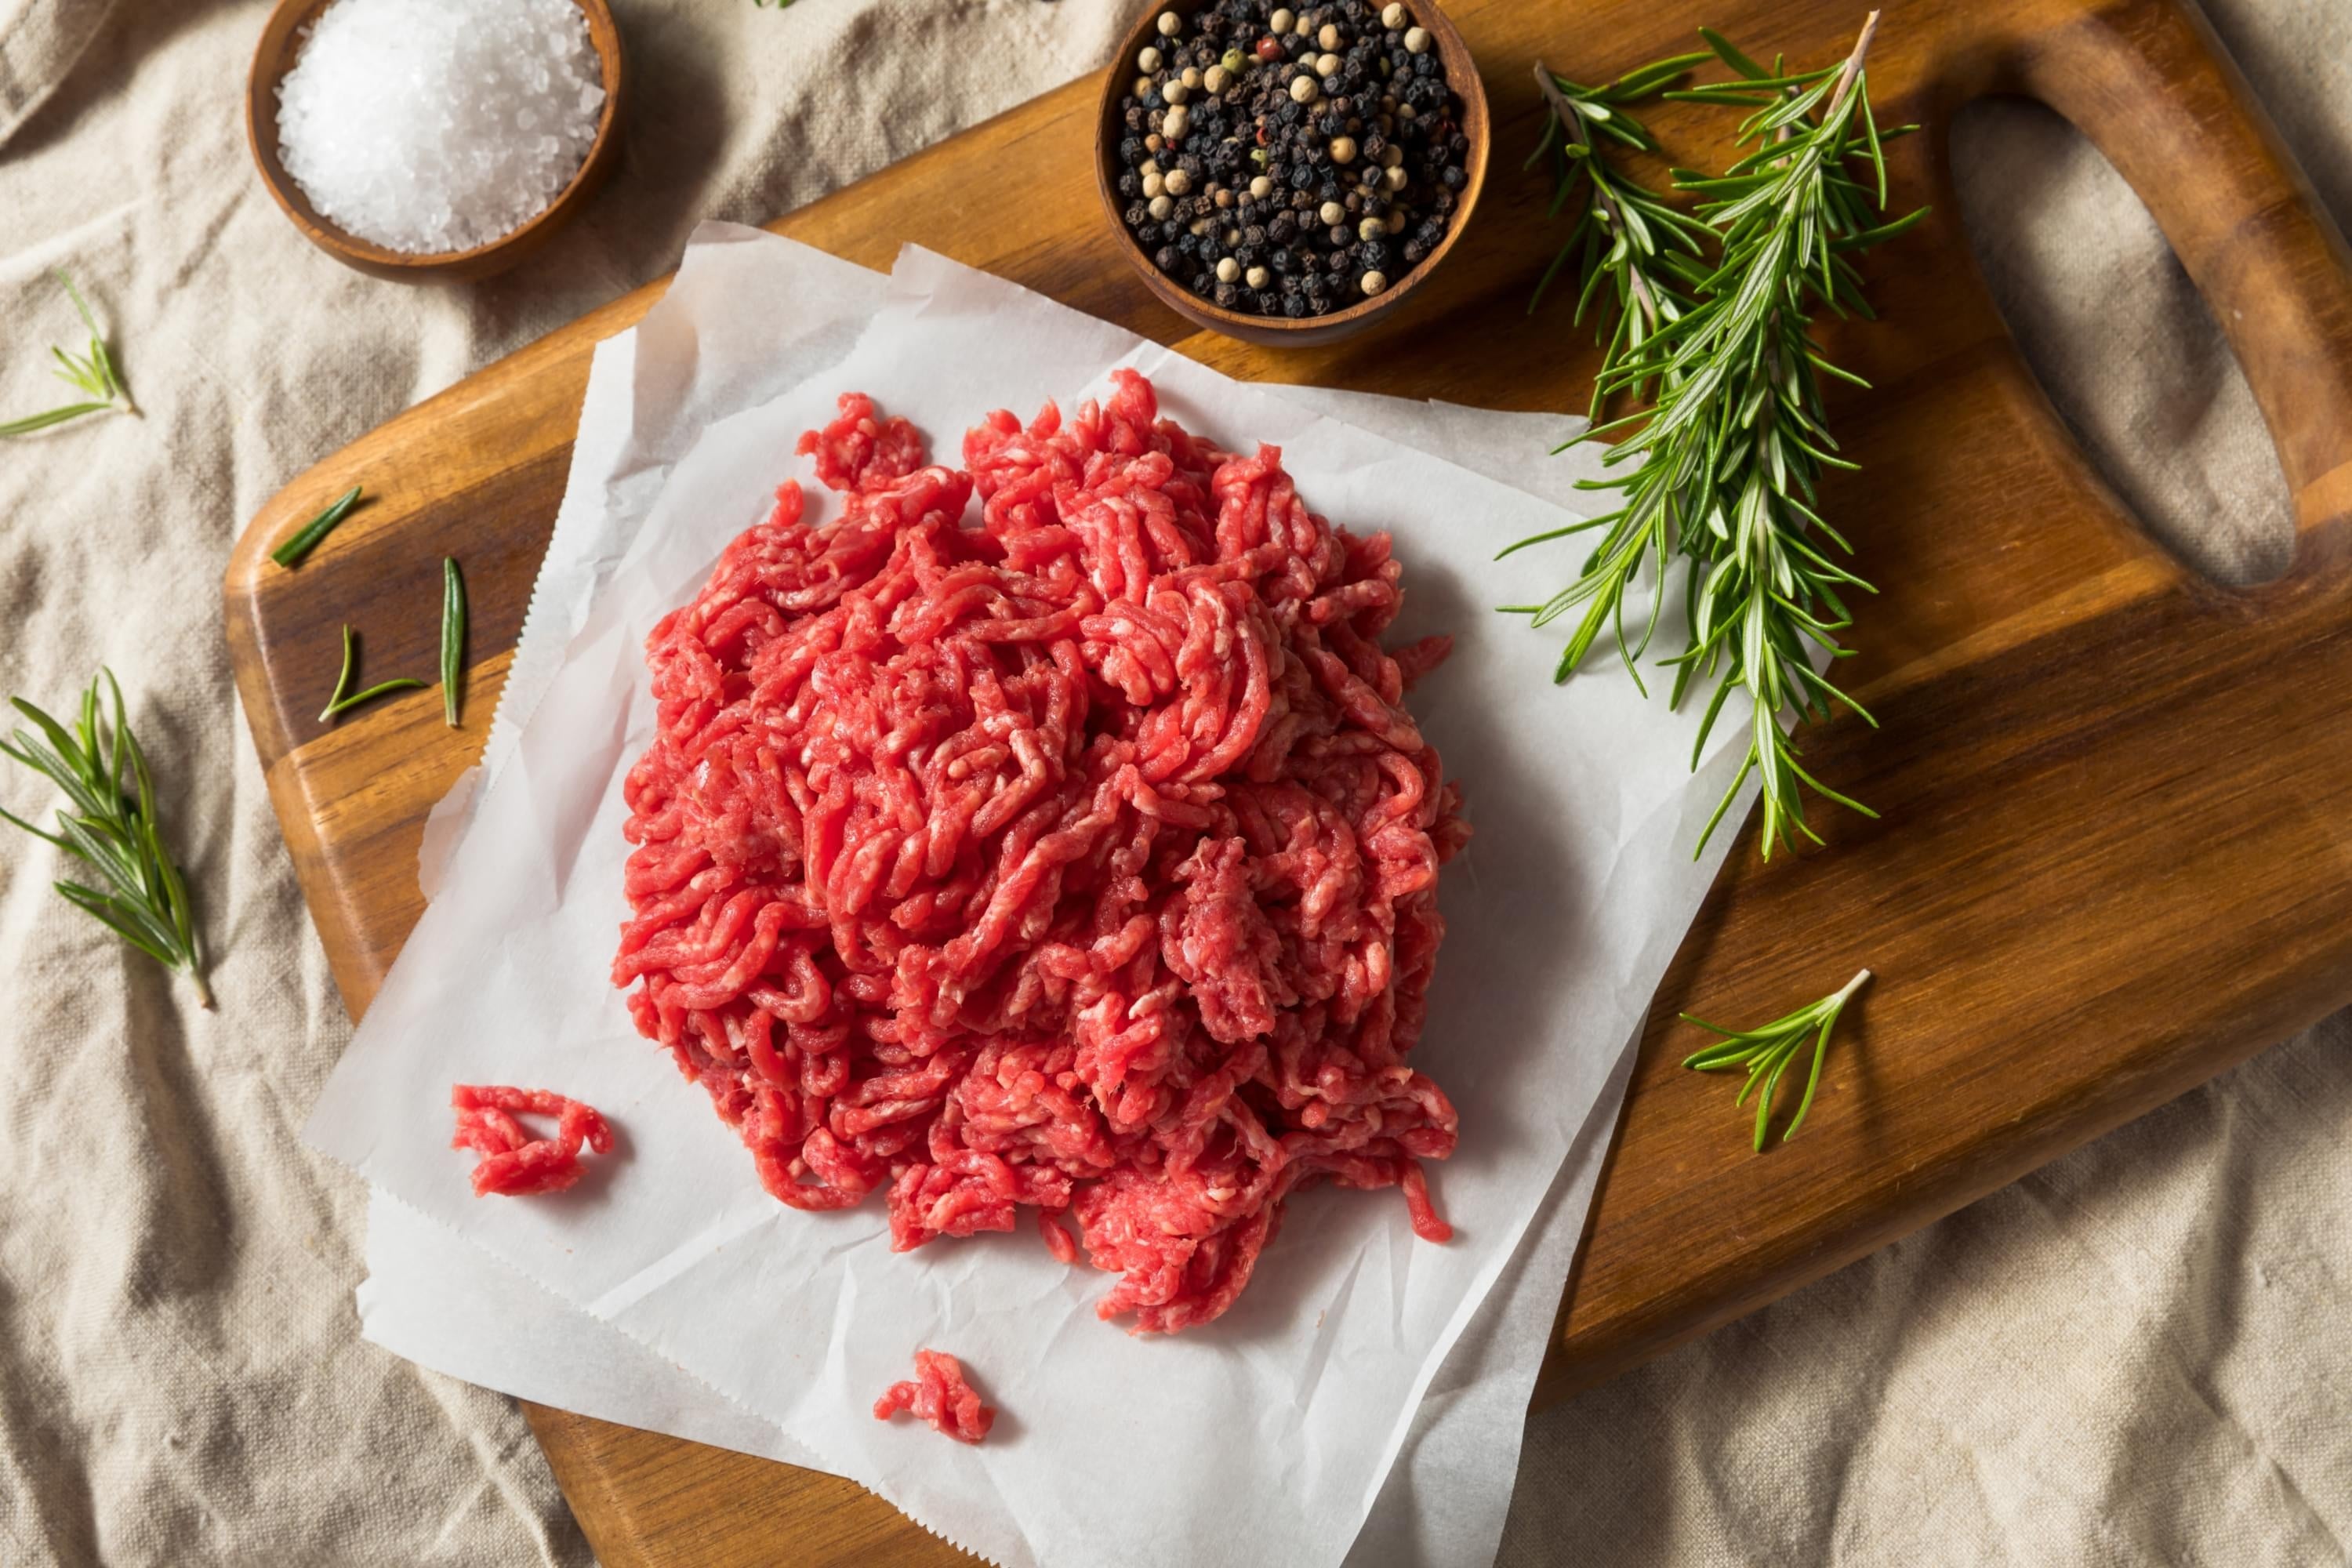
SUMMER COOKOUTS-- 50#  Ground Beef --FREE SHIPPING
Delicious, nutrient dense, grass fed ground beef delivered to your door!!! FREE SHIPPING! 1 pound packages. All calves are raised on lush mixed pastures of grasses, clover and alfalfa with their mother and herd mates. Cattle are rotationally grazed, or moved daily to a new section of fresh pasture.
Brand: Pinnacle Pastures
Category: Food, Beverages & Tobacco > Food Items > Meat, Seafood & Eggs > Meat > Fresh & Frozen Meats